Alberta Highway 2

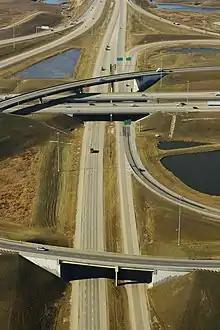
Looking west on Stoney Trail NE at its interchange with Deerfoot Trail in north Calgary

Highway 2 has a wide range of traffic levels along its length. At the south end, the highway is a lightly travelled two-lane road from the United States border to Fort Macleod. It then doubles to four lanes and volume progressively increases until De Winton north of Okotoks, but remains relatively light. Within Calgary, volume climbs exponentially on Deerfoot Trail through the southern suburbs of the city reaching more than 170,000 vehicles per day at Memorial Drive near downtown, making that stretch of Highway 2 the busiest roadway in western Canada. Volume swiftly drops north of Beddington Trail in Calgary, but remains moderate on the Queen Elizabeth II Highway until Edmonton where it again increases to nearly 100,000 vehicles per day south of the city. Whitemud Drive, Anthony Henday Drive, Yellowhead Trail, and St. Albert Trail are all busy expressways carrying large volumes of local traffic, especially at peak hours. North of St. Albert the drop in traffic is brisk, increasingly so after Morinville where the highway is no longer divided. Volume remains very light through most of the Peace Country before briefly exceeding 20,000 vehicles per day near the northern terminus in Grande Prairie.